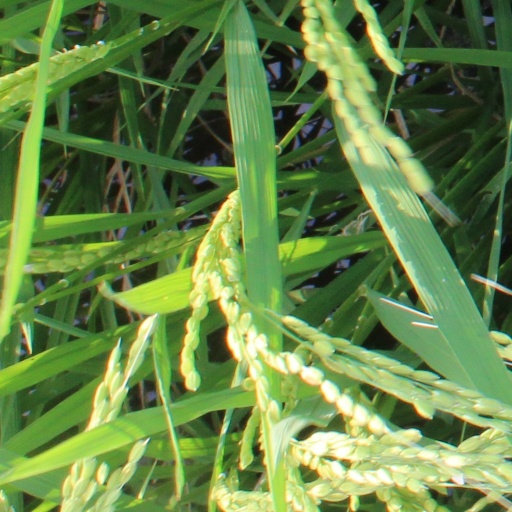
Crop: rice